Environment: real
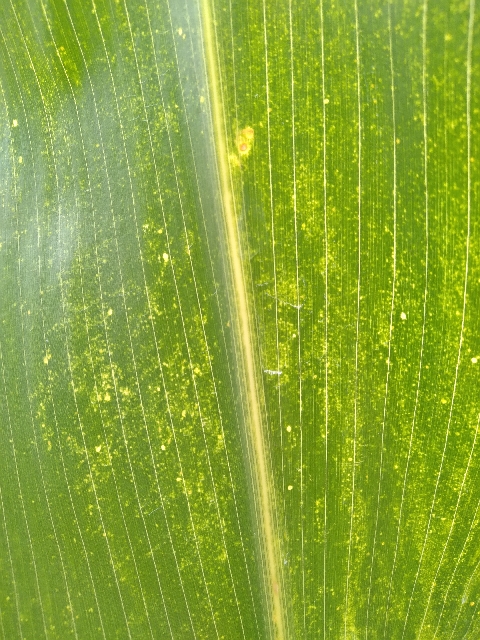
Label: lethal_necrosis